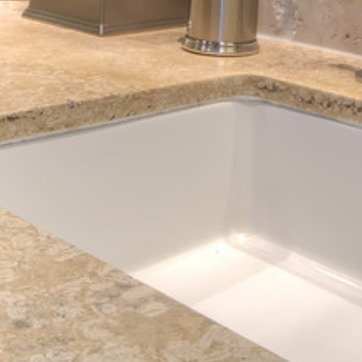
Material: ceramic